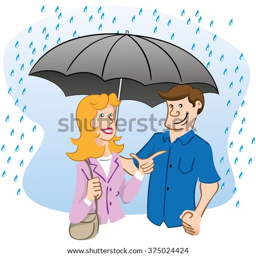
illustration of a man holding umbrella for a girl in the rain .